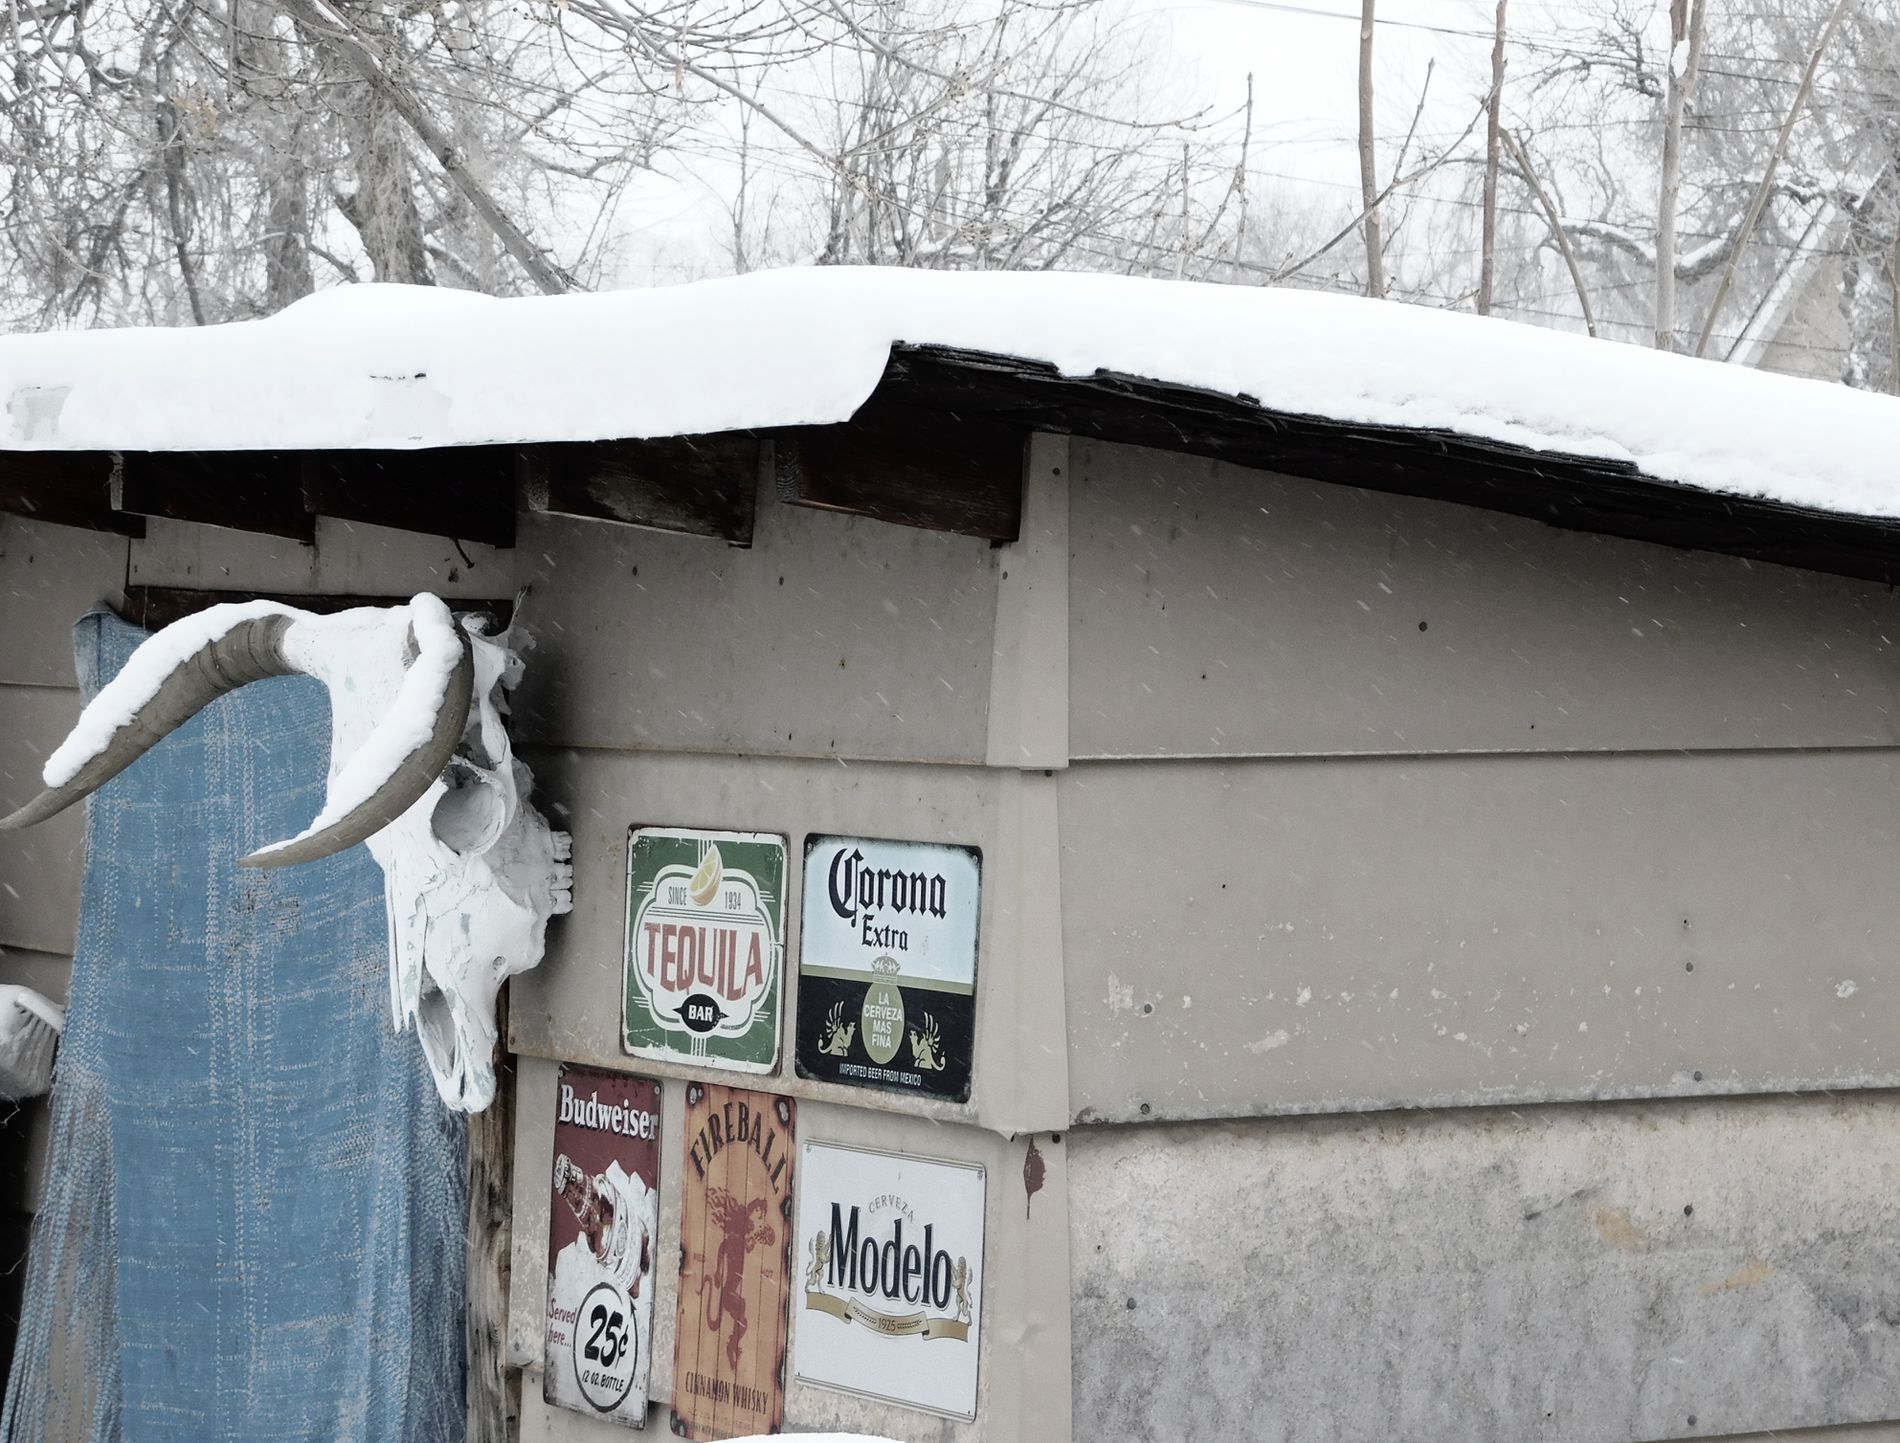
Old cottage in winter
An old cabin with a snow-covered roof decorated with animal skulls and drink signs in the middle of a cold atmosphere.
The photo was taken from a side angle and shows an old cabin covered in snow with hanging animal skulls and drink signs. The lighting is cool and the colors are mostly gray and white, which enhances the cold atmosphere.
Labels: Architecture, Building, Outdoors, Shelter, Countryside, Hut, Nature, Rural, Winter, Housing, Snow, Livestock, Clothing, Pants, Animal, Goat, Mammal, House, Ice, Shack, Antler, bull skull, Banners
Camera: NIKON COOLPIX B500
Aperture: F4.5
Exposure: 1/250 sec
ISO: 125
Focal length: 16.1 mm